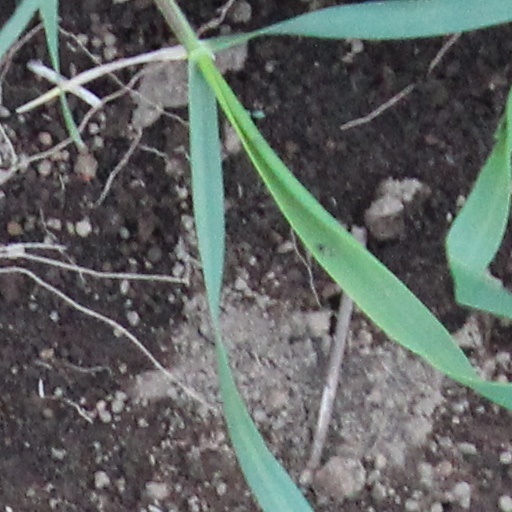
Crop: wheat